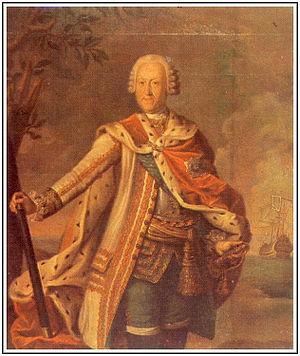
Le prince Mikhaïl Mikhaïlovitch Golitsyne, né le 11 novembre 1684 et mort le 5 juin 1764, est un prince et amiral général russe, appartenant à la quatrième branche de la famille princière des Golitsyne.